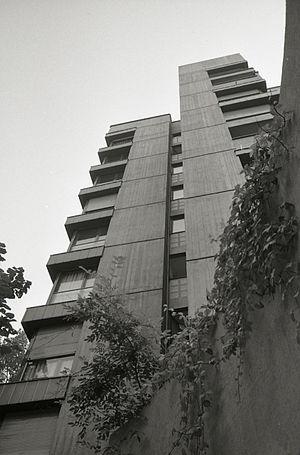
Ludovico "Vico" Magistretti est un designer italien né à Milan le 6 octobre 1920 et décédé dans sa ville natale le 19 septembre 2006.